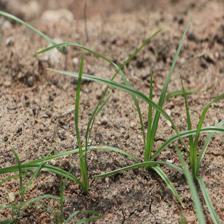
Label: Grass